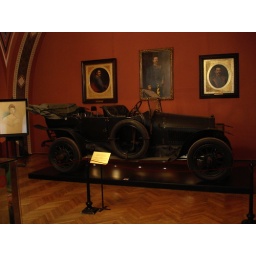
The actual car in which Franz Ferdinand was assassinated (note the bullet hole near the convertible roof)